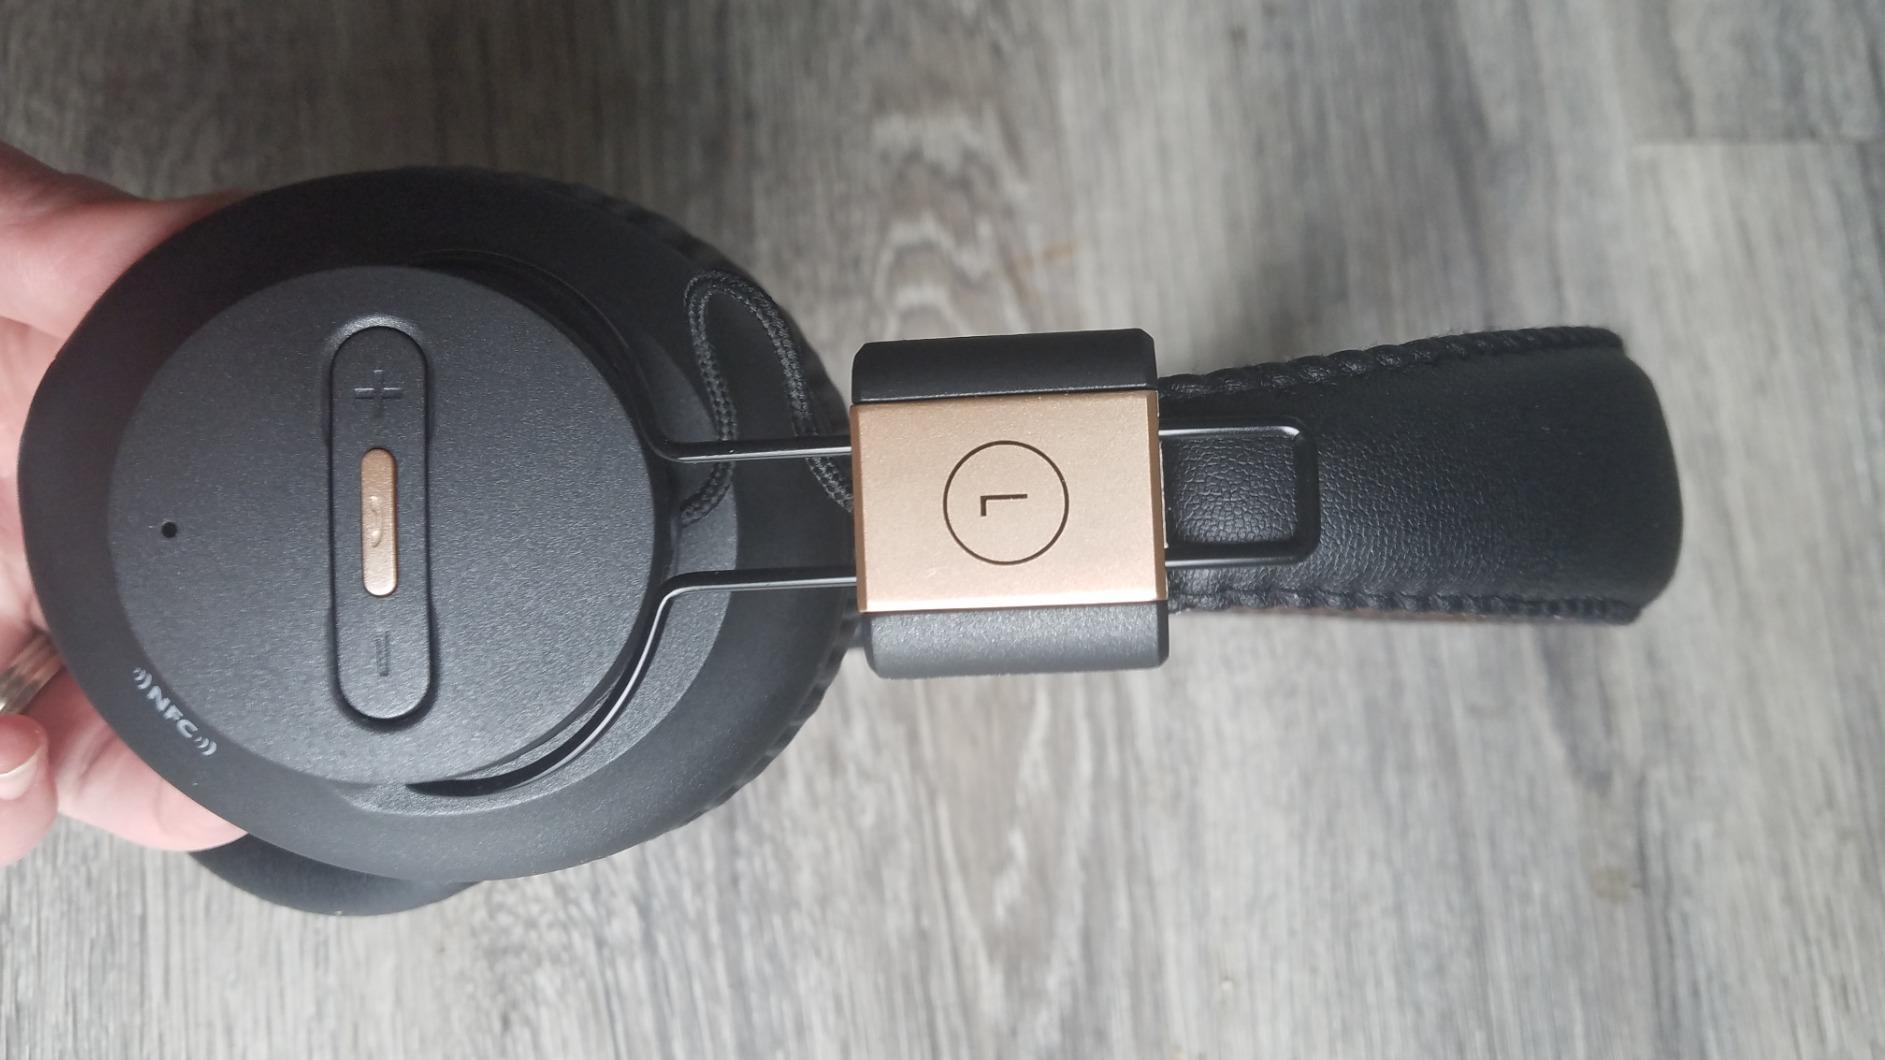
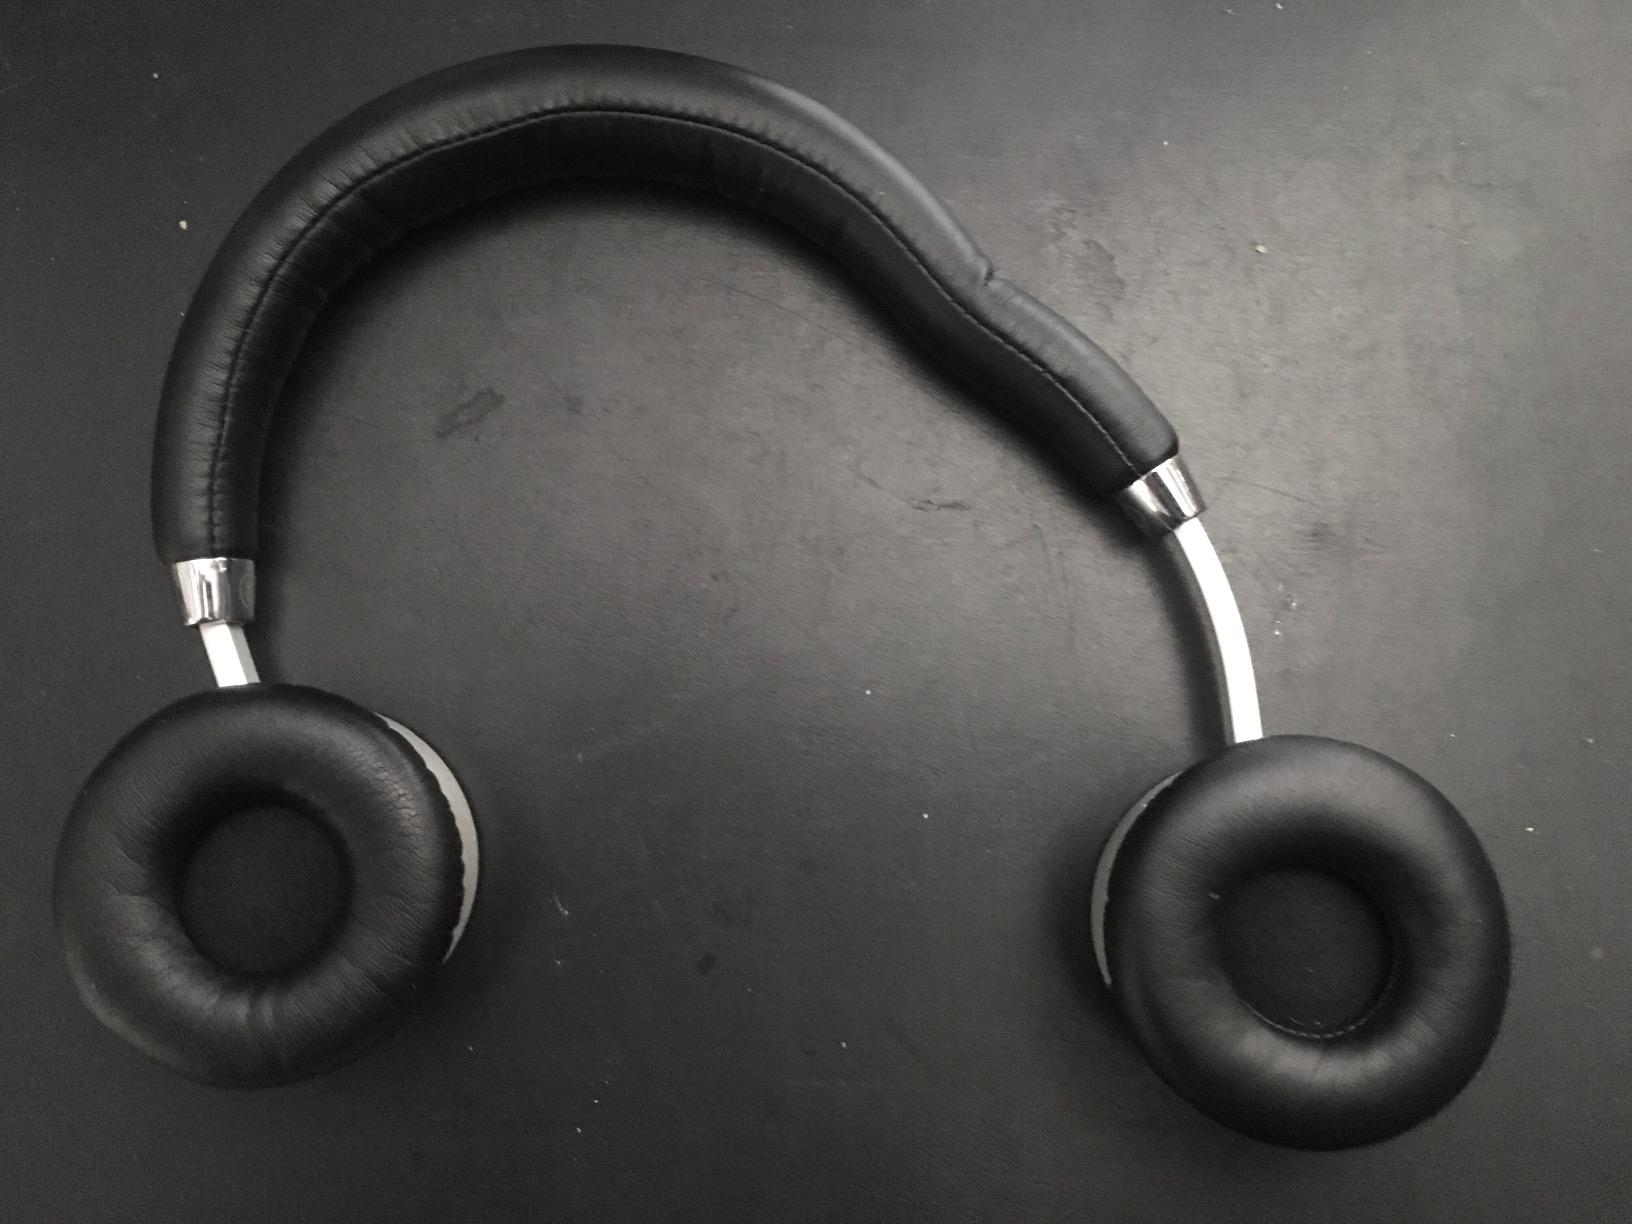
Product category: headphones
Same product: no